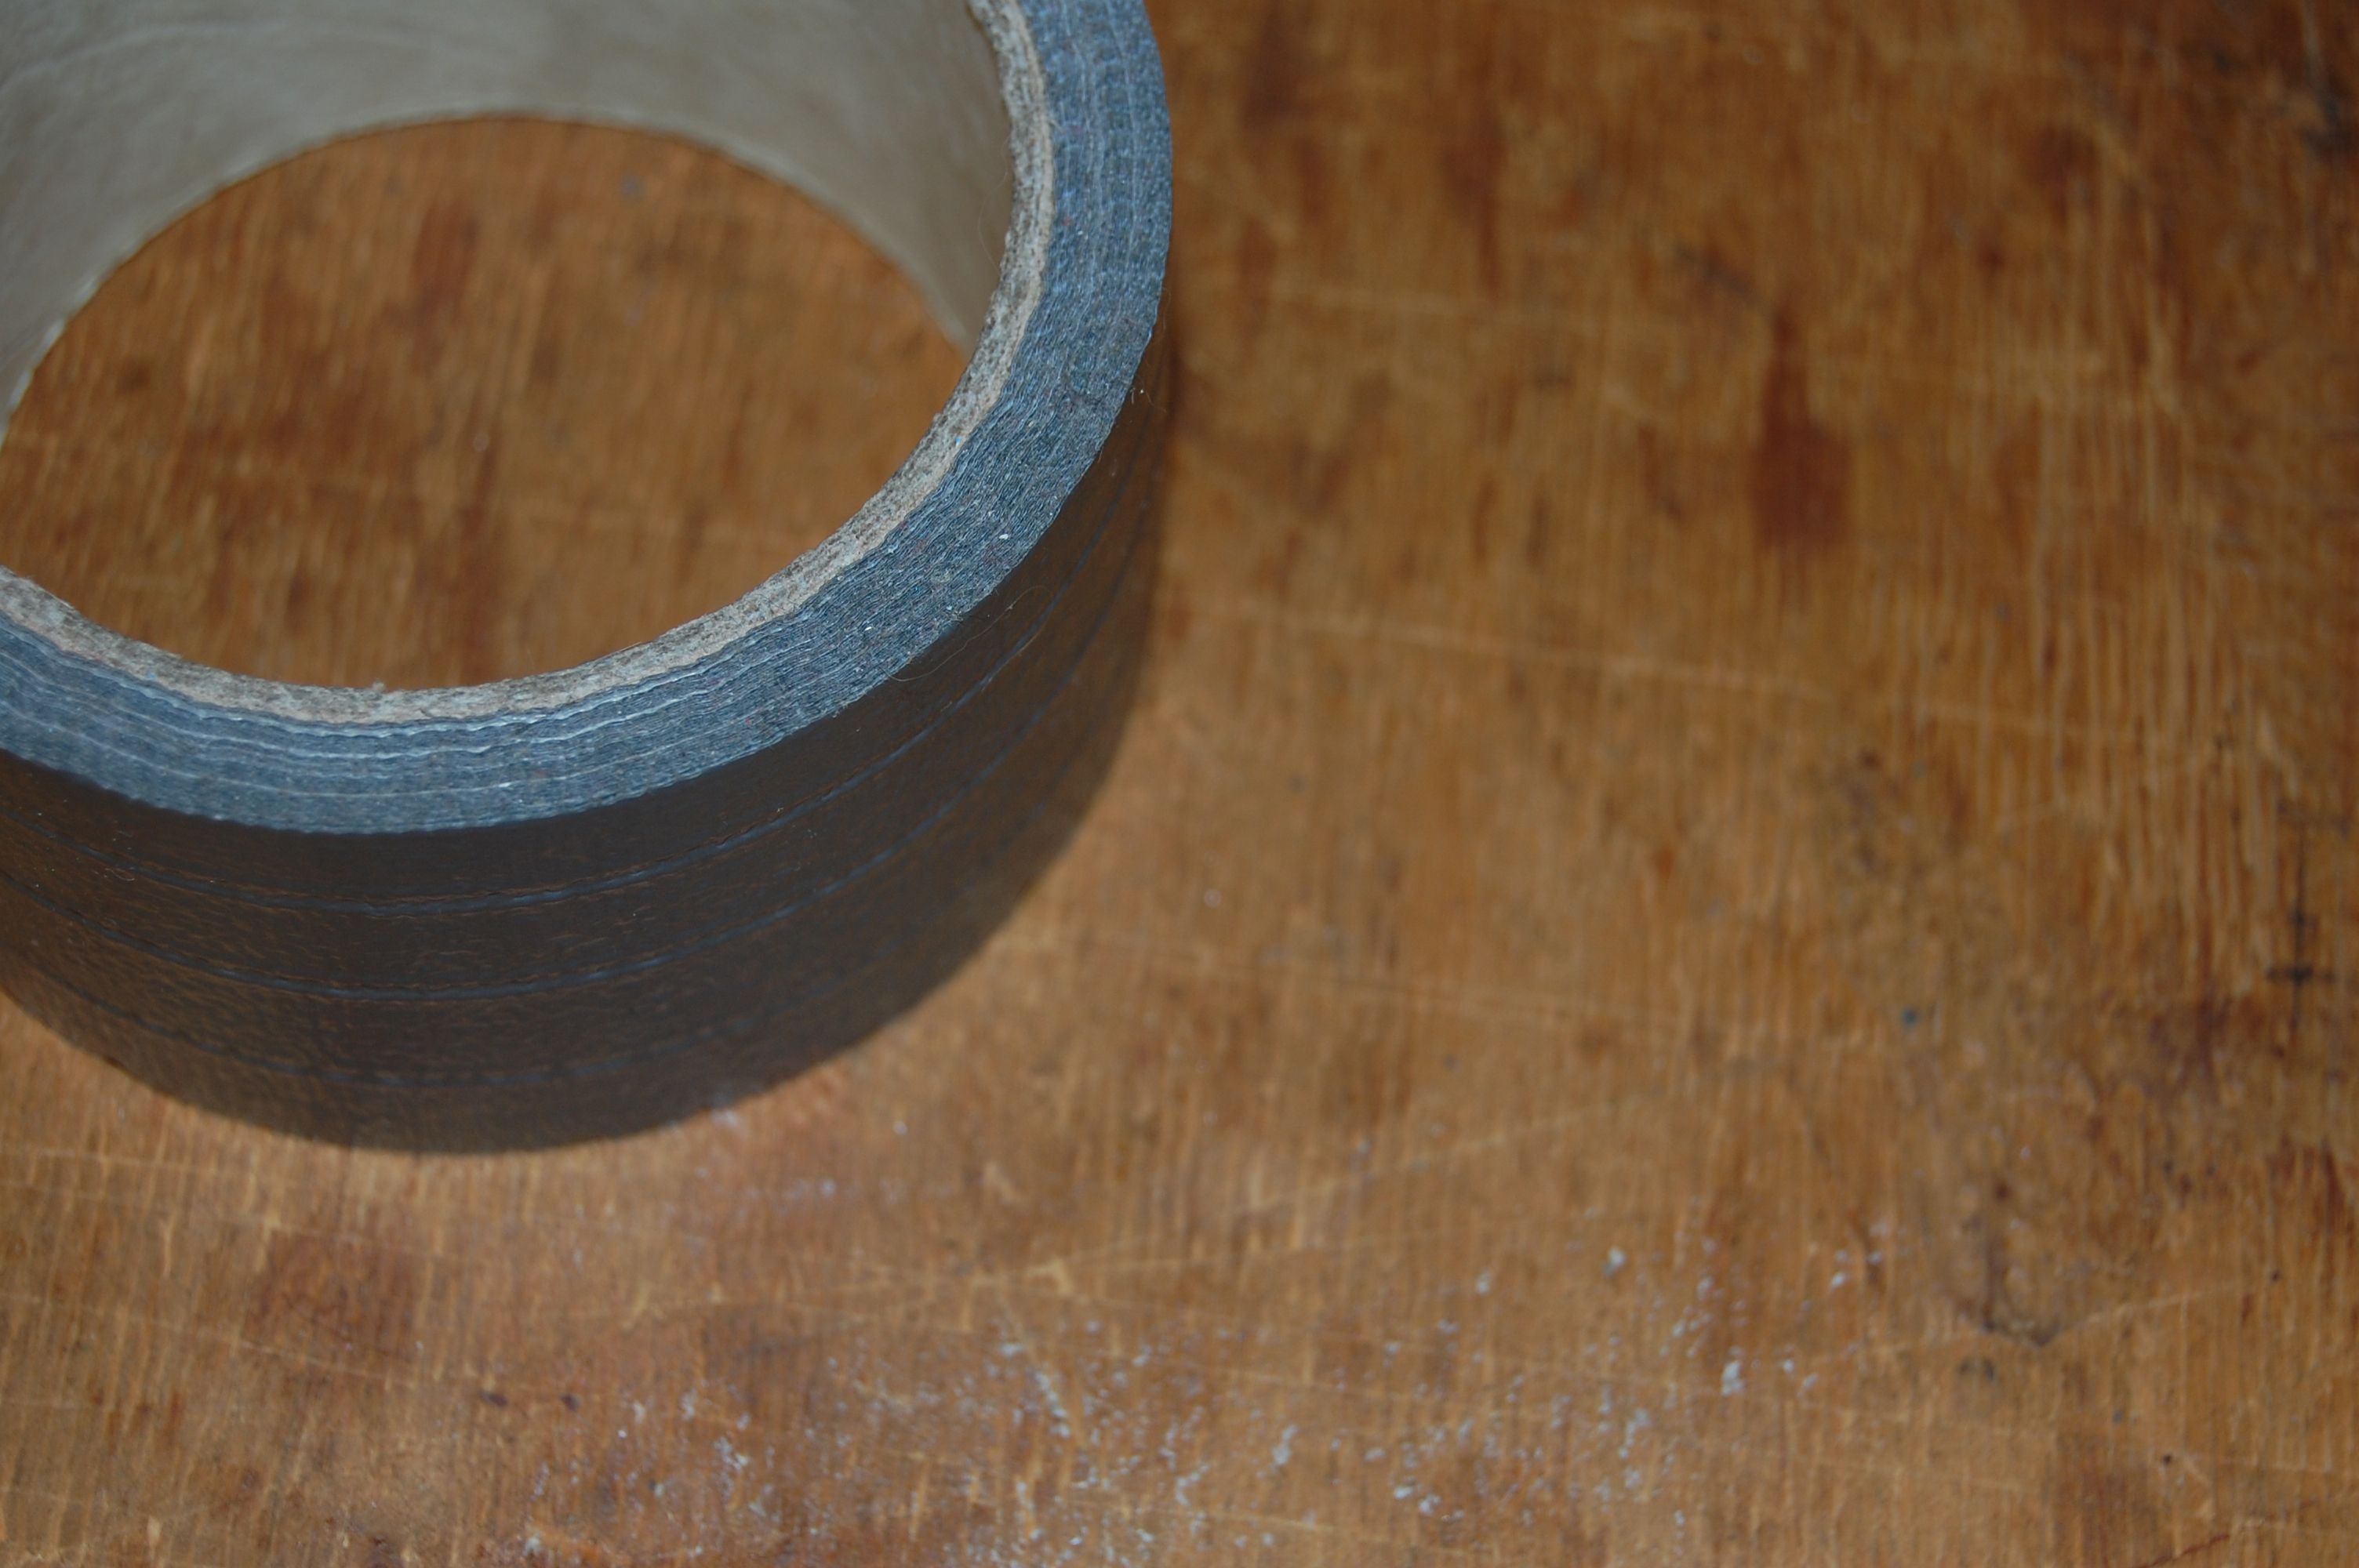
duct tape, scotch, repair, supply, fix, material, workshop, tool, patch, job, survival, plumbing, wood, floor, wood stain, flooring, hardwood